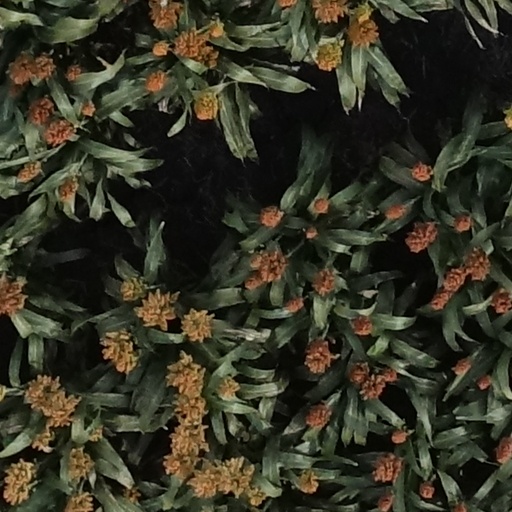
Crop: sorghum